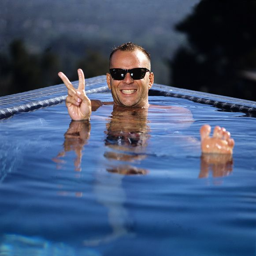
actor in a swimming pool